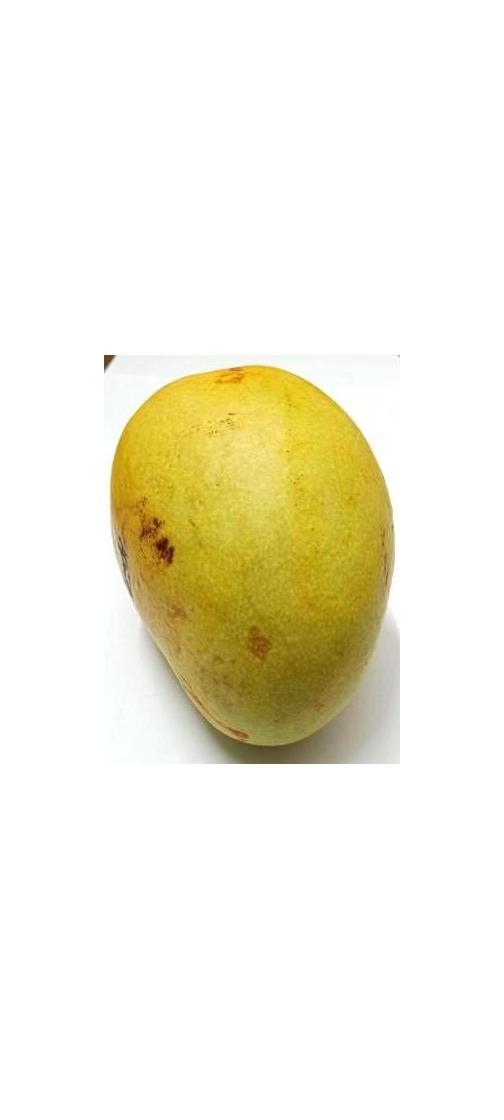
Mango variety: Bari-11